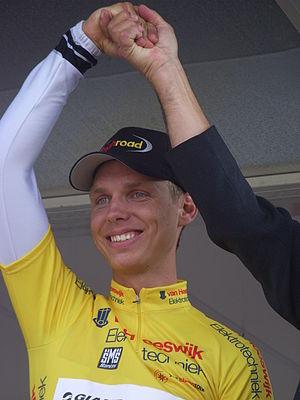
Tony Martin est un coureur cycliste allemand né le 23 avril 1985 à Cottbus en Allemagne et membre de l'équipe Jumbo-Visma. Il fait ses débuts professionnels en 2008 au sein de l'équipe High Road. C'est un spécialiste des contre-la-montre et des courses par étapes. Il a notamment remporté l'Eneco Tour en 2010, Paris-Nice en 2011, le championnat d'Allemagne du contre-la-montre neuf fois ainsi que le championnat du monde du contre-la-montre en 2011, 2012, 2013 et 2016. Son style caractéristique lors des contre-la-montre lui a valu le surnom de « Panzer ».